USS Enterprise (CVN-65)

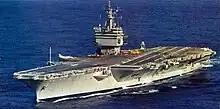
"Enterprise" in 1982 following her major 36-month refit

In April 1975, "Enterprise", "Midway", , and were deployed to waters off South Vietnam for possible evacuation contingencies as North Vietnam, in violation of the Paris Peace Accords, launched a conventional invasion of South Vietnam. On 29 April, Operation Frequent Wind was carried out by U.S. Navy and U.S. Marine Corps helicopters from the 7th Fleet. The operation involved the evacuation of American citizens and "at-risk" Vietnamese from Saigon, the capital of South Vietnam under heavy attack from the invading forces of North Vietnam.